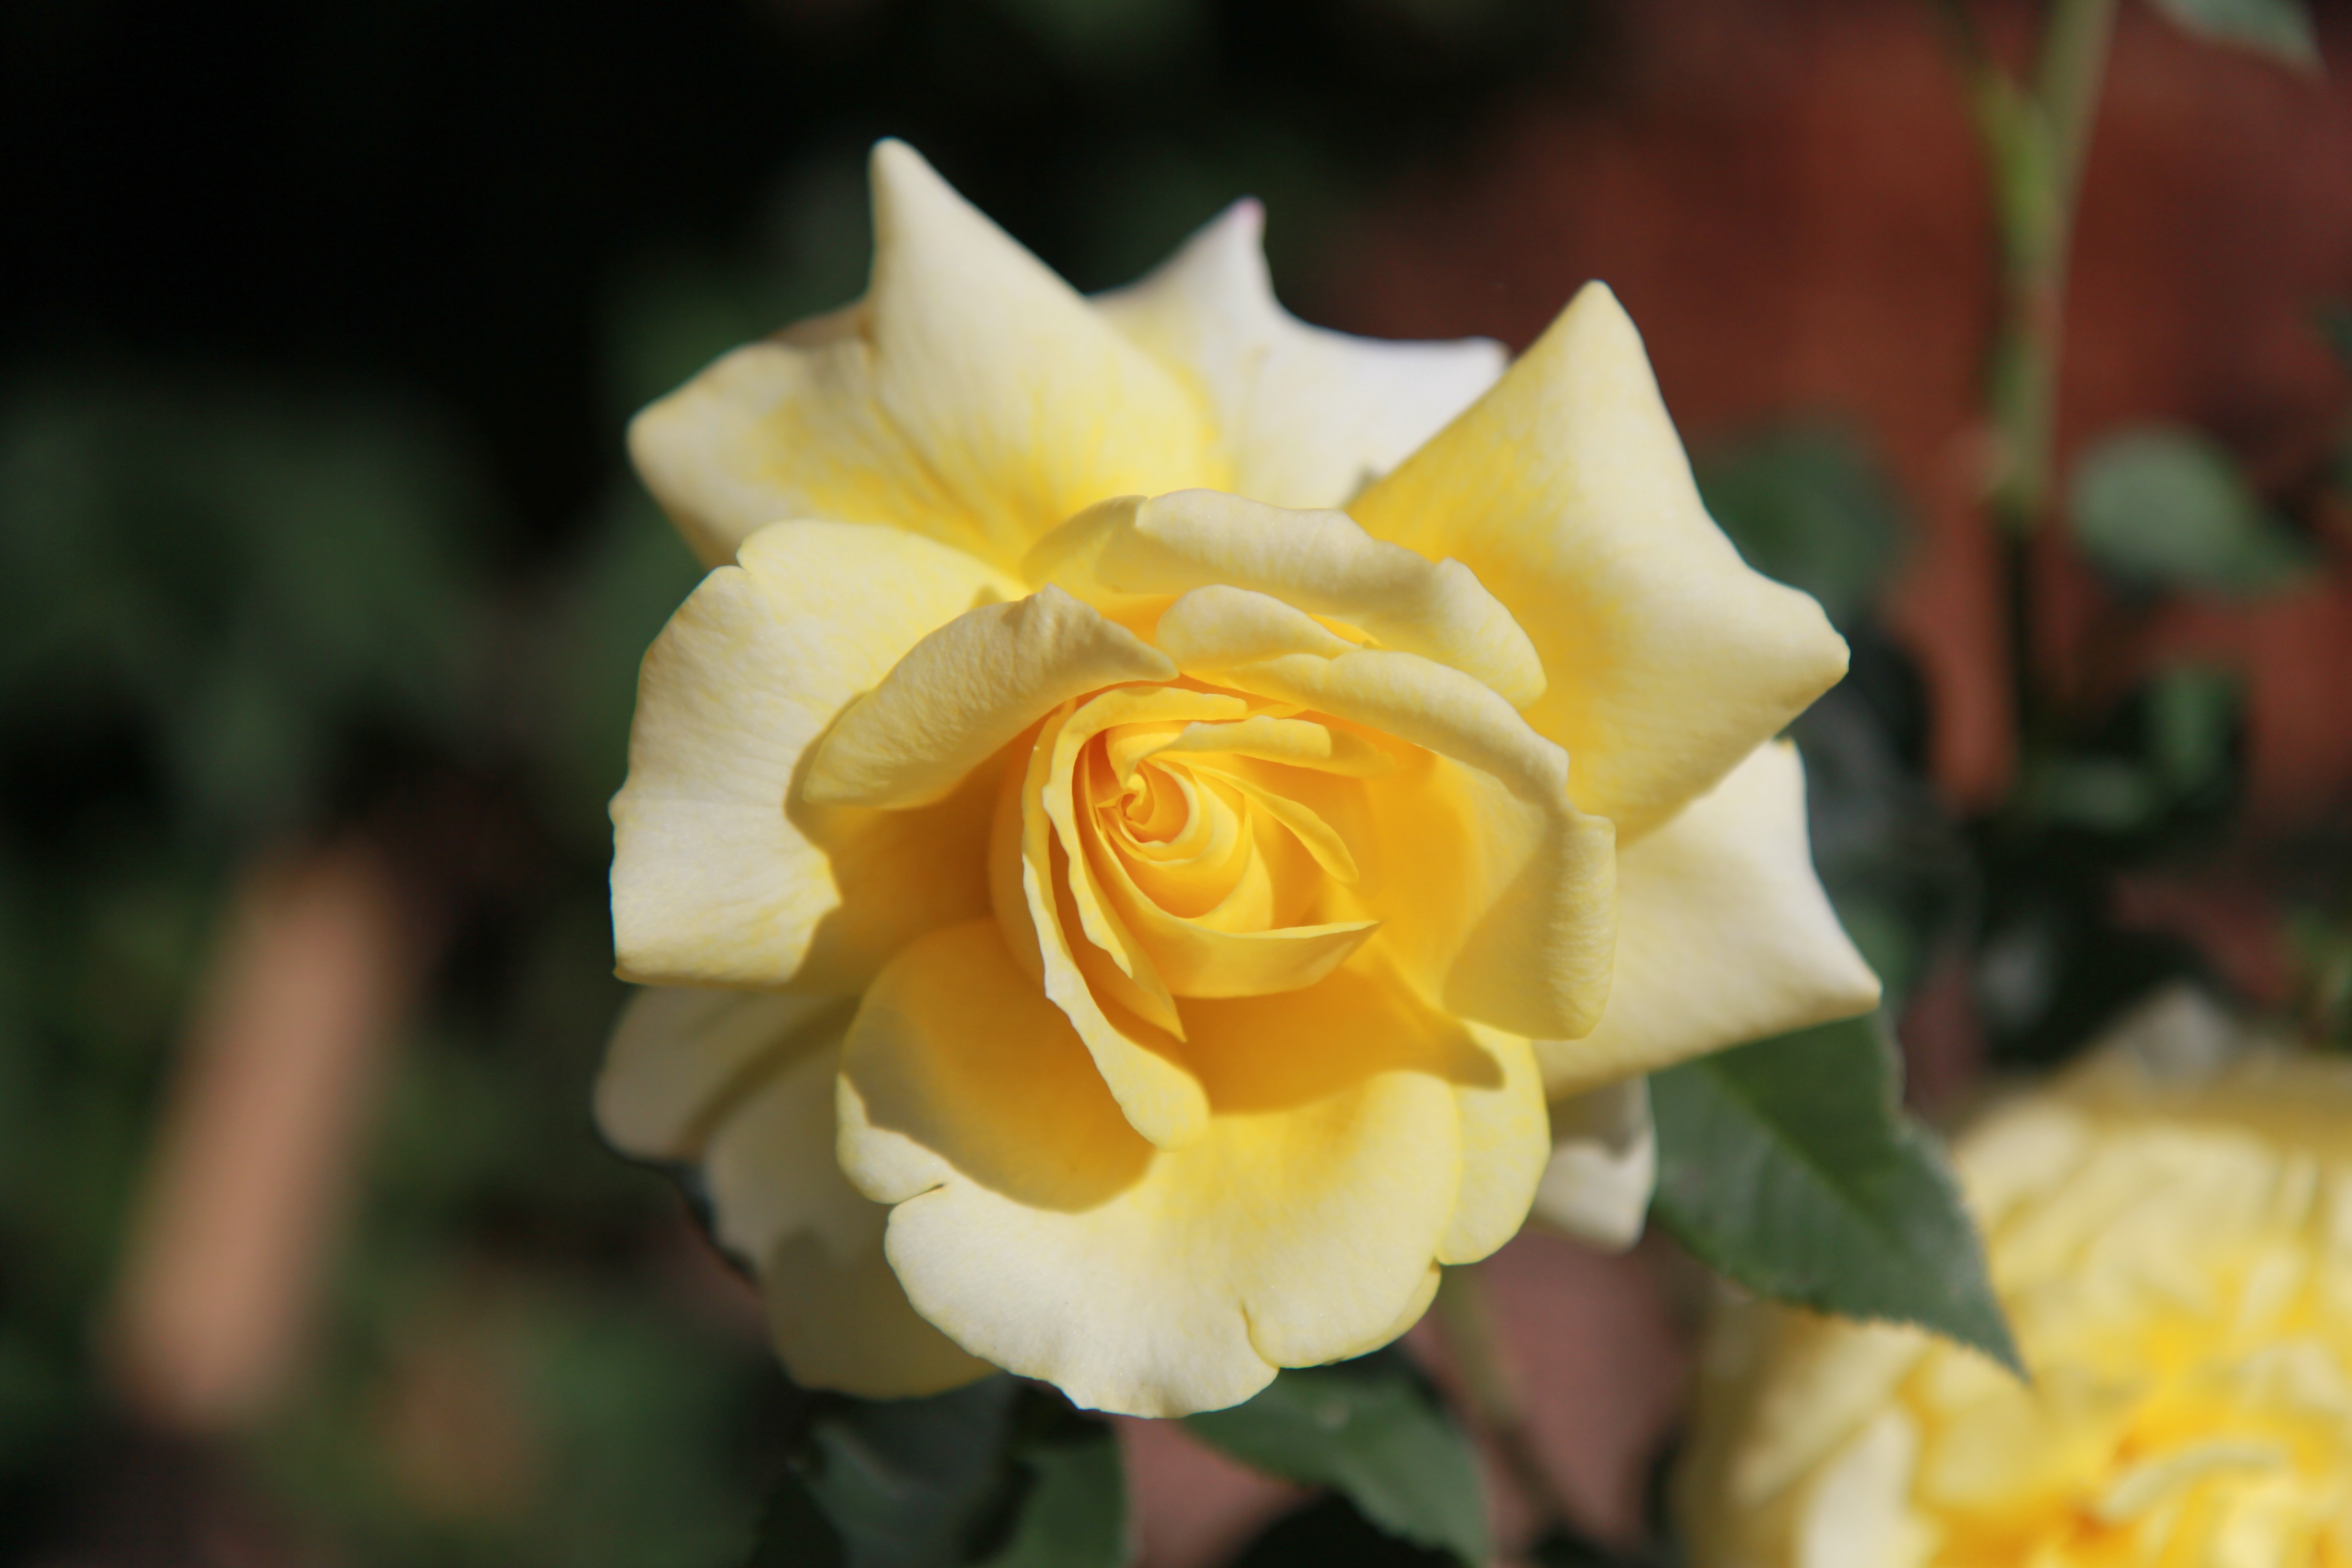
plant, photography, flower, petal, rose, yellow, garden, flora, flowers, roses, dacha, floribunda, yellow rose, macro photography, summer flowers, beautiful flower, flowering plant, garden roses, rose family, tender rose, plant stem, land plant, rose order, austrian briar